Giles of Assisi

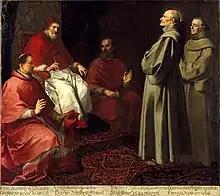
"Blessed Egidius of Assisi, in levitation before Pope Gregory IX", 1645-46 by Bartolomé Esteban Murillo

About 1212 Giles made a pilgrimage to the tomb of St. James at Compostella, in Spain. Shortly after his return to Assisi he started for Jerusalem, to venerate the Holy Places, visiting on his way home the Italian shrines of St. Michael, at Monte Gargano, and Saint Nicholas, at Bari. He is next found in Rome and still later at Tunis.